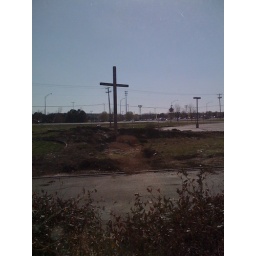
all plants and trees gone by end of day.